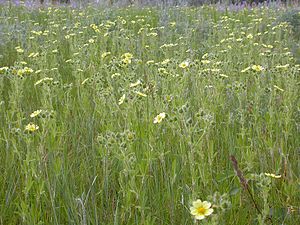
Rank potentil
Rank potentil (Potentilla recta)